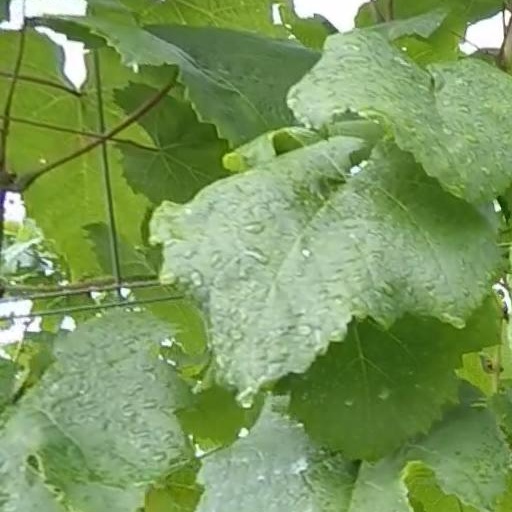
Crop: grape